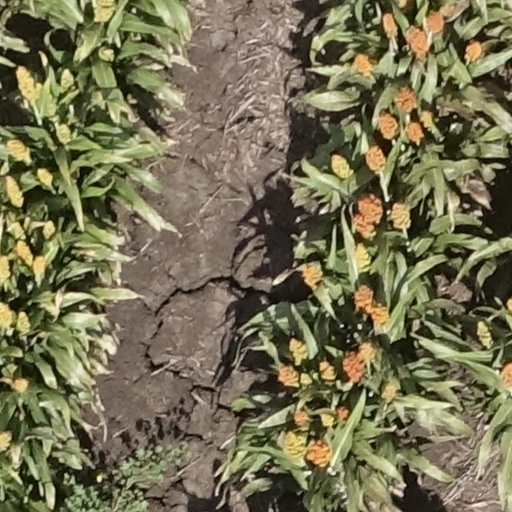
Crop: sorghum